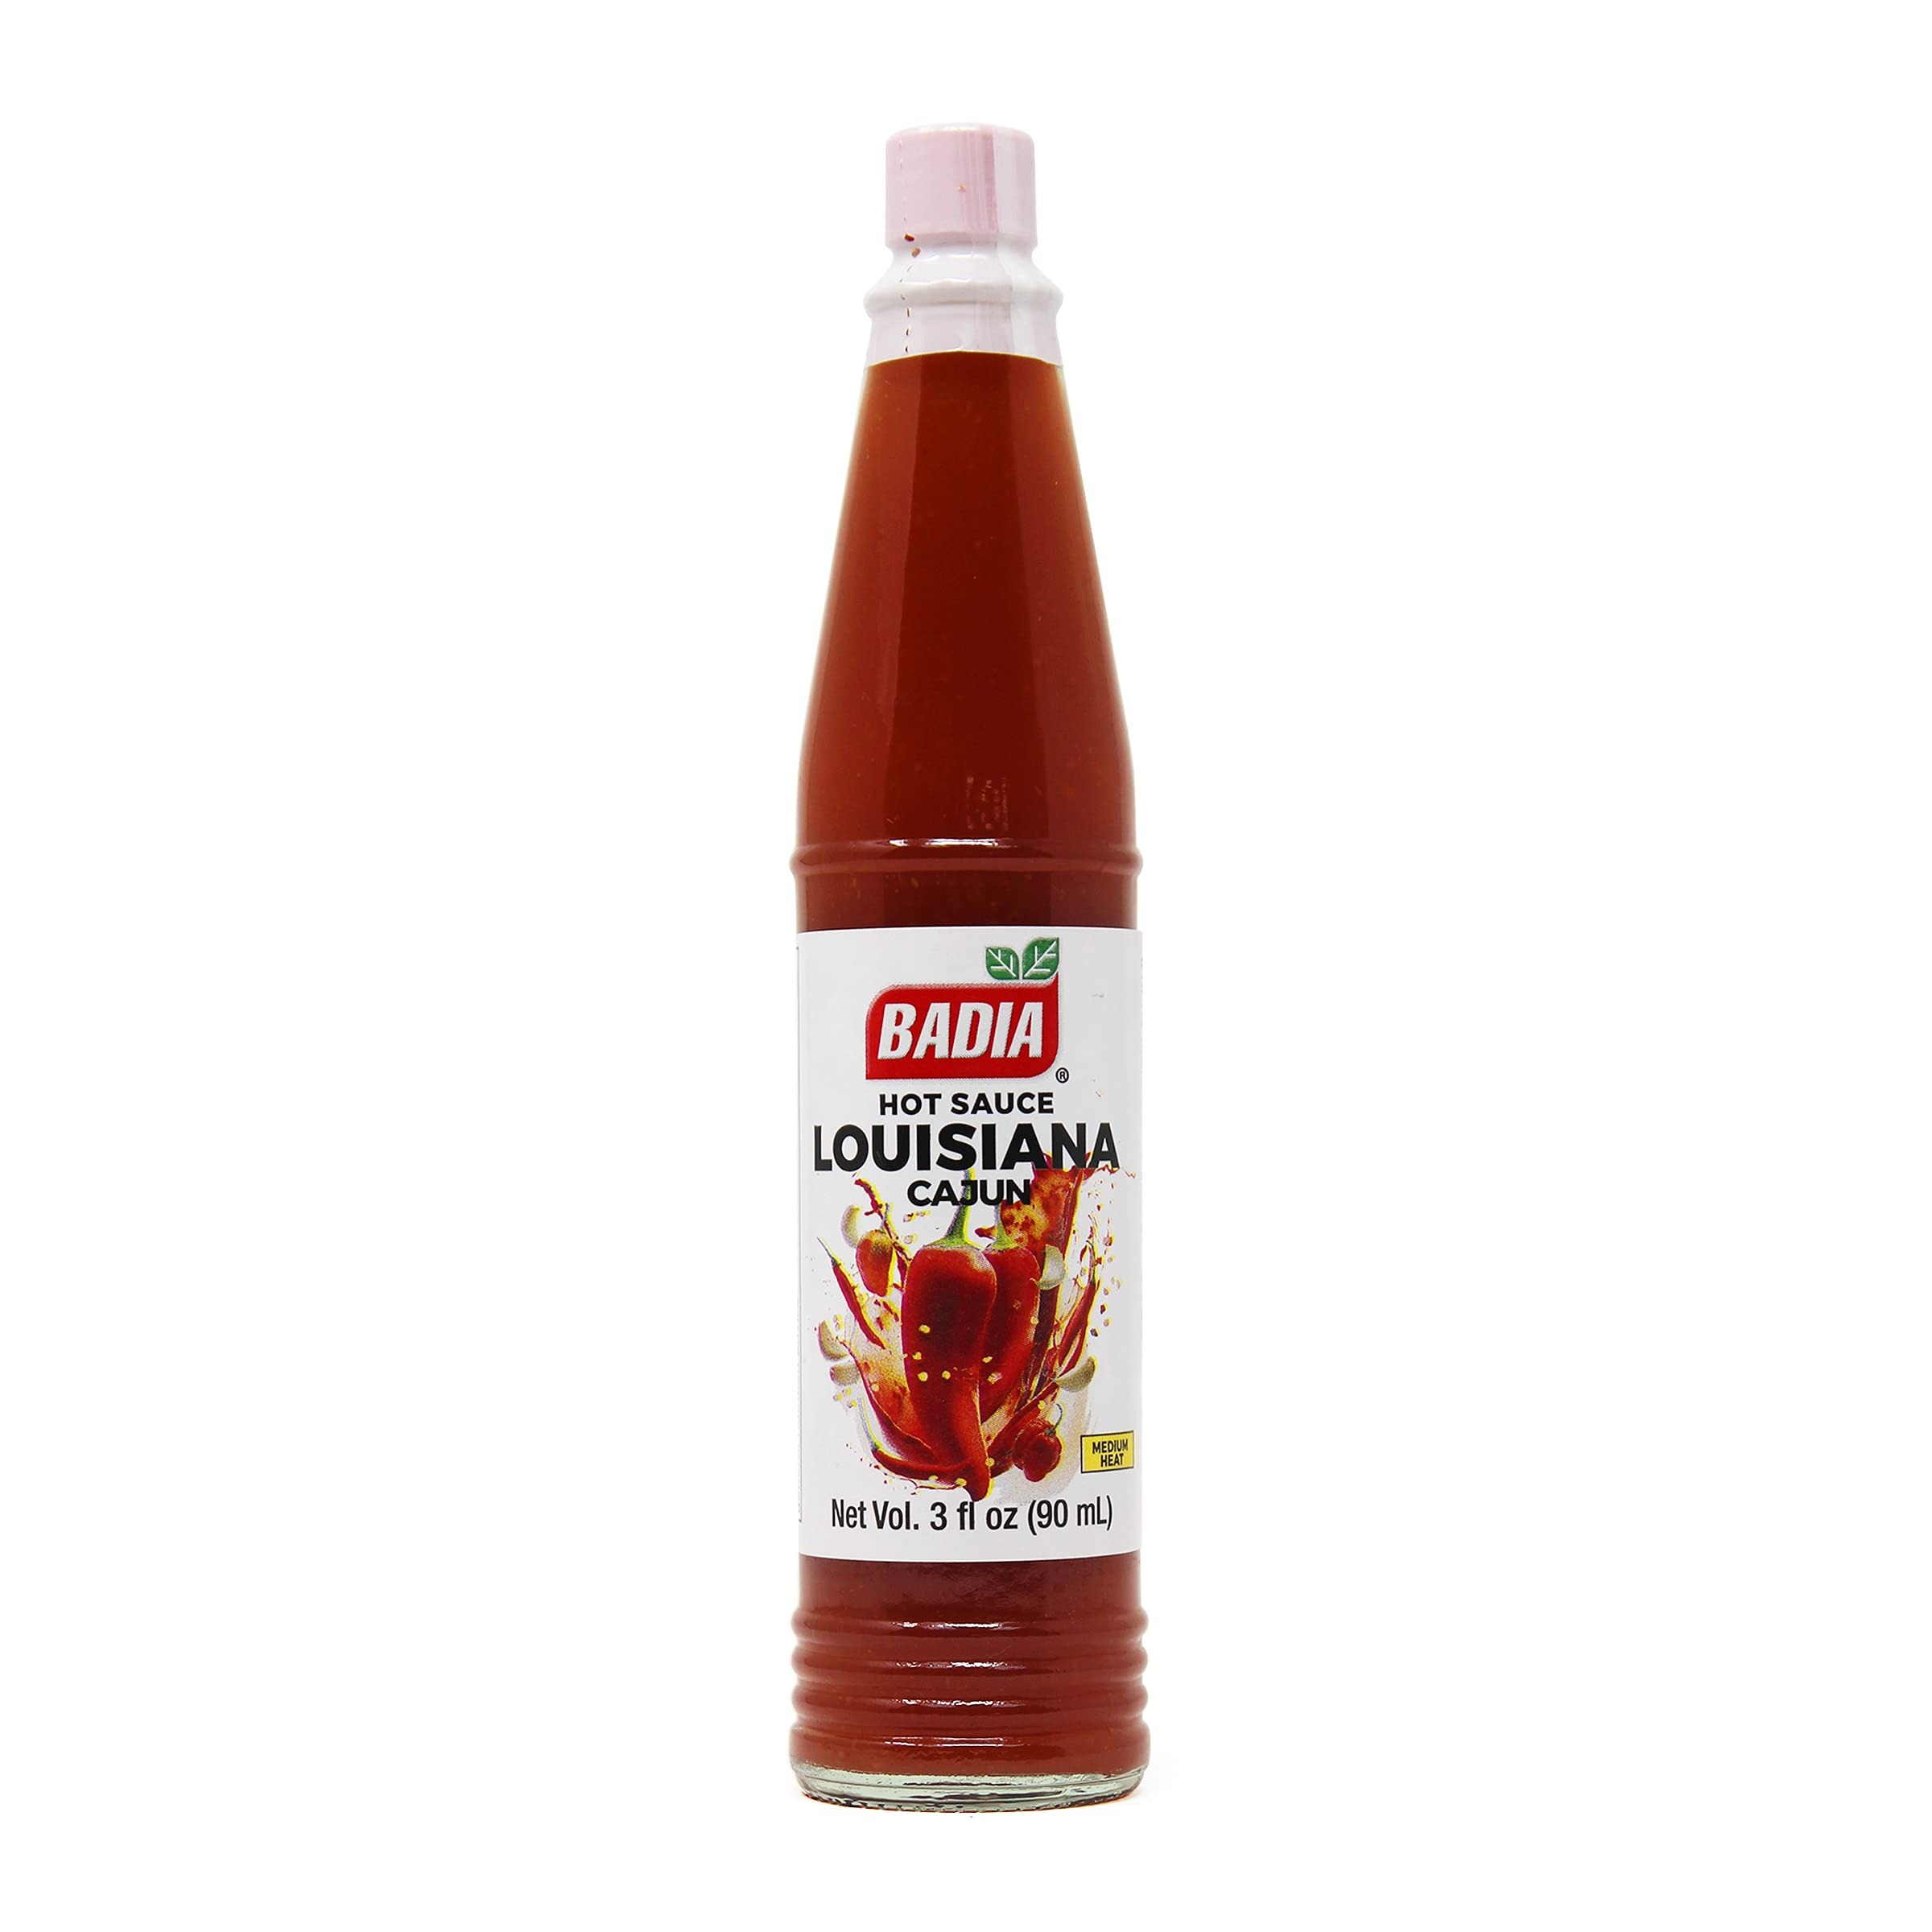
Item Name: Badia Louisiana Cajun Hot Sauce, 3 Ounce (Pack of 12)
Bullet Point 1: Kosher
Bullet Point 2: The package dimension of the product is 6"L x 5"W x 4"H
Bullet Point 3: The package weight of the product is 5.9 pounds
Value: 36.0
Unit: Fl Oz

Price: 9.95